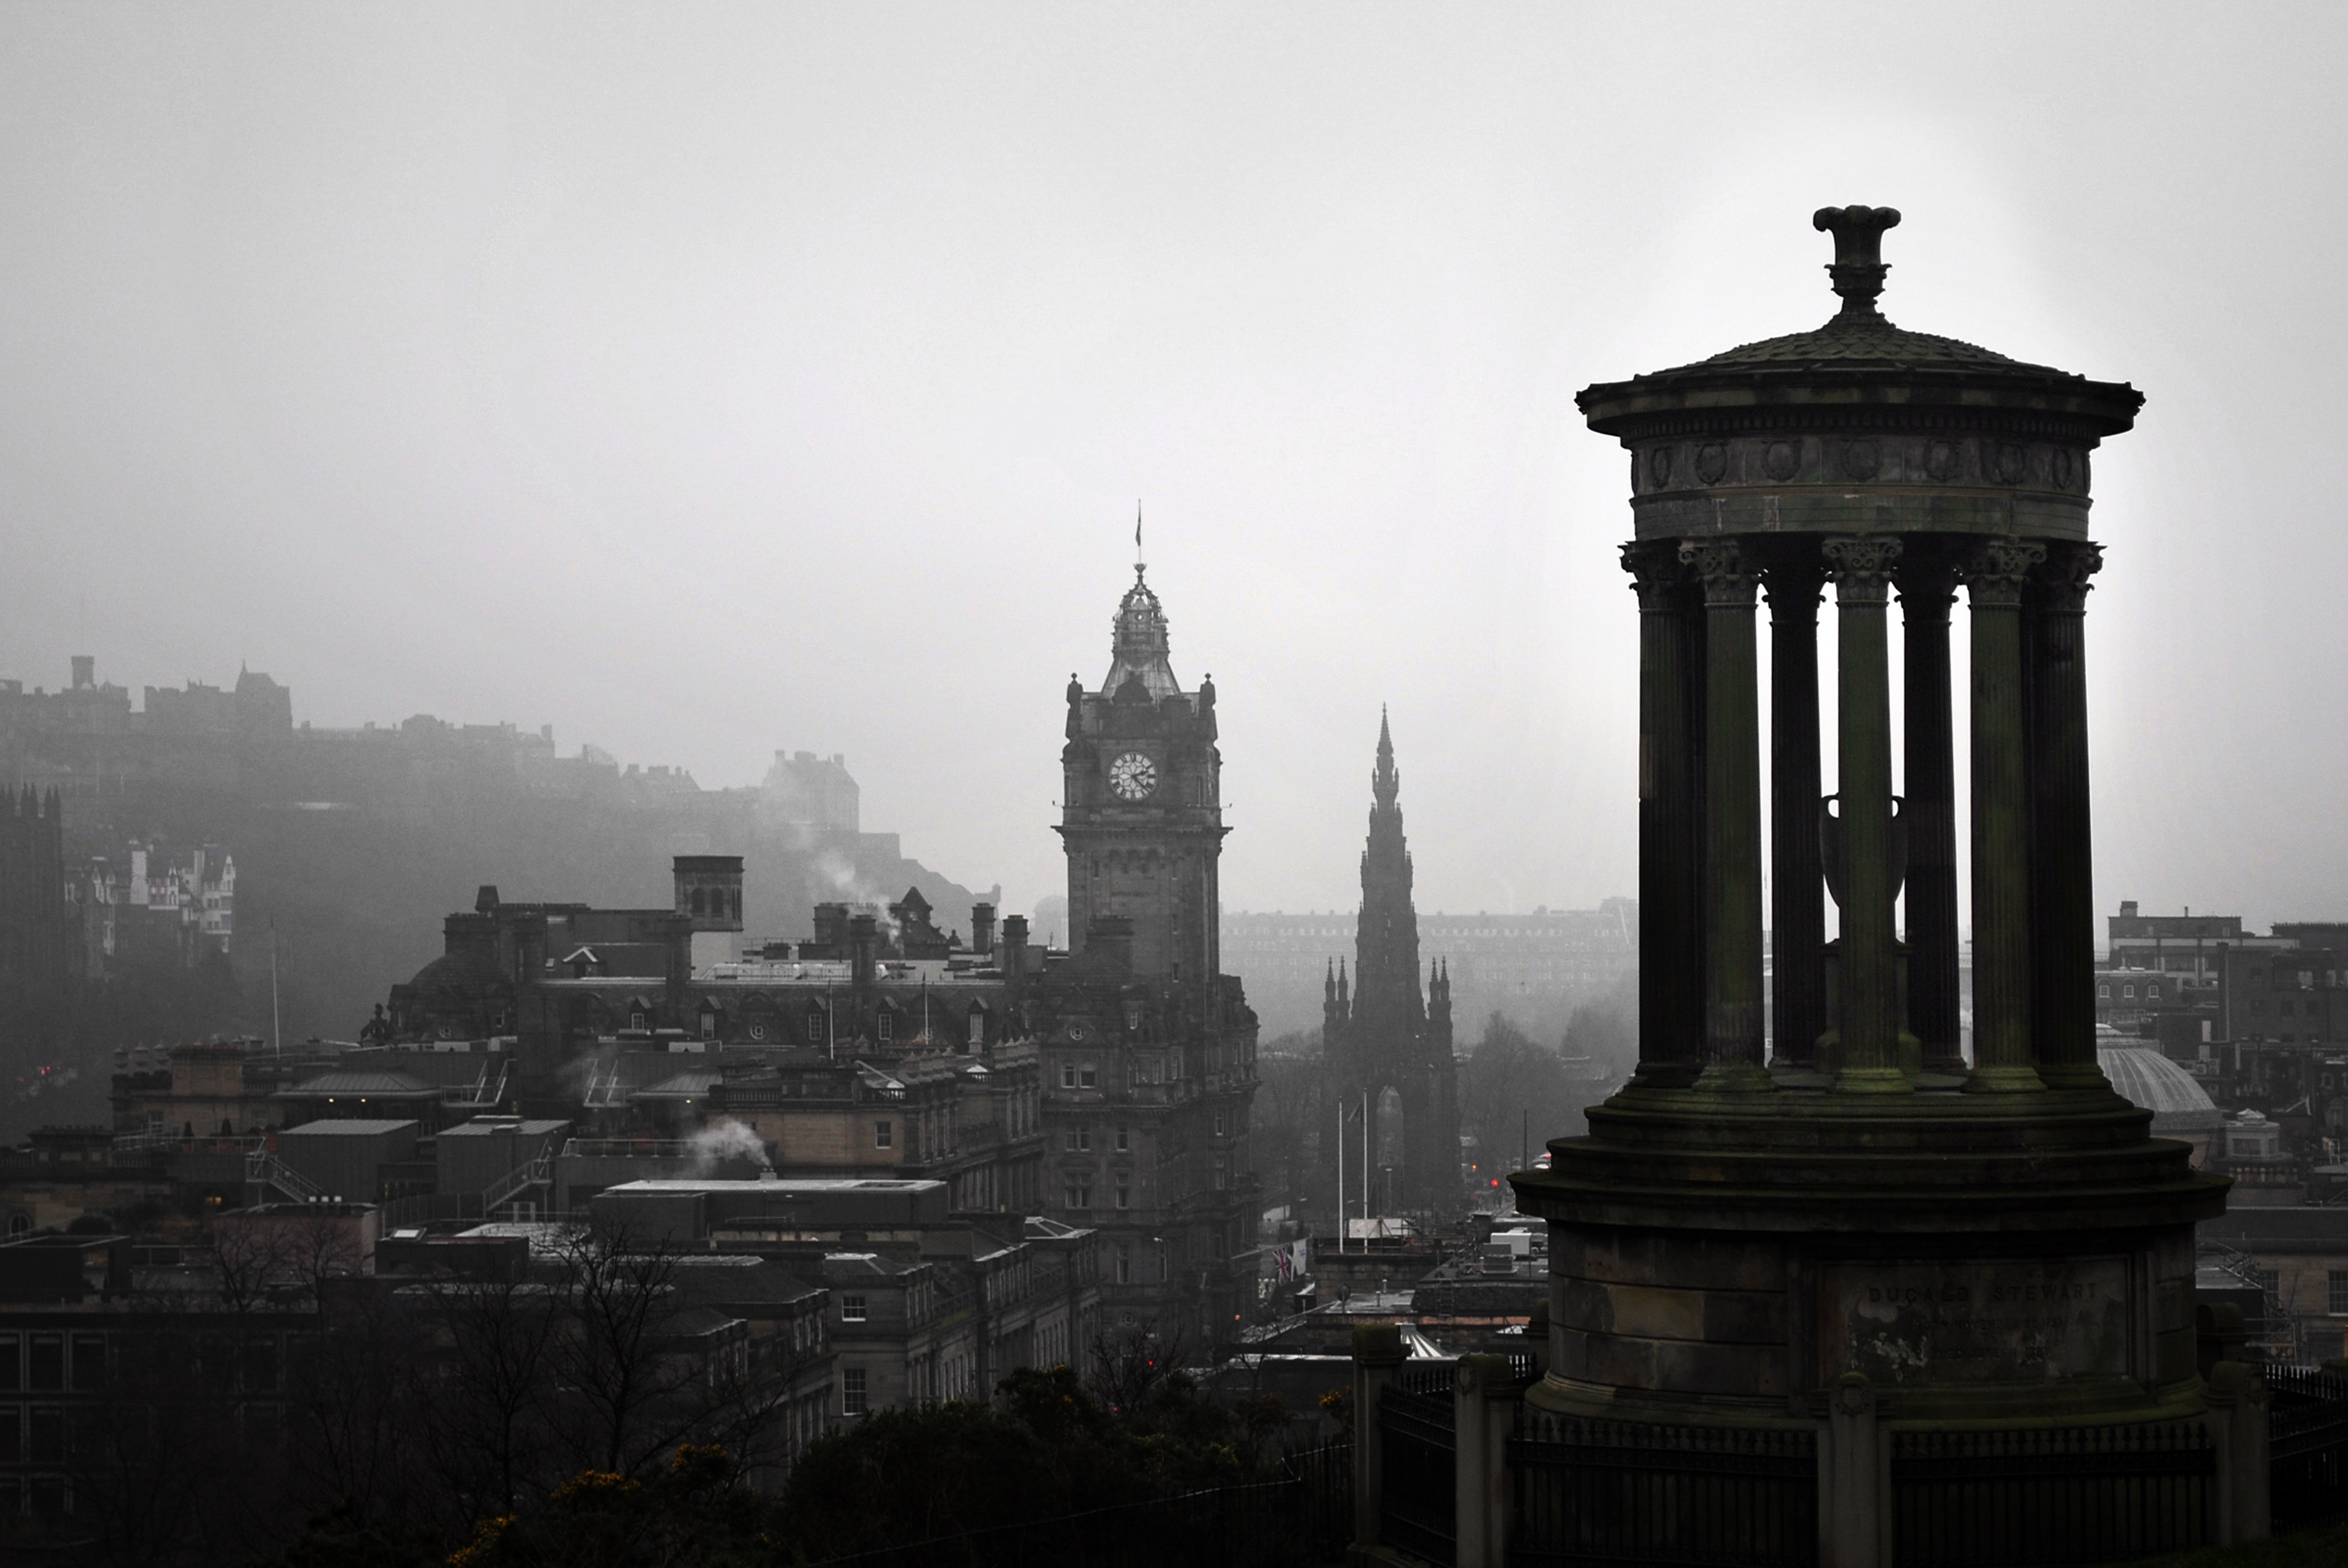
landscape, outdoor, architecture, mist, skyline, cloudy, morning, town, city, skyscraper, monument, cityscape, travel, dusk, europe, evening, tower, scenic, weather, castle, landmark, darkness, church, historic, monochrome, tourism, outdoors, uk, sculpture, art, buildings, daylight, history, scotland, britain, scottish, administration, edinburgh, metropolis, carlton hill, urban area, atmospheric phenomenon, human settlement, grey skies